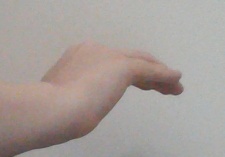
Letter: haa